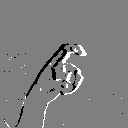
ASL letter: x